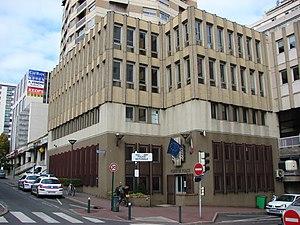
Bureau de Police Nationale situé bd Henri Sellier à Suresnes
Le boulevard Henri-Sellier est une voie de communication située à Suresnes, menant du pont de Suresnes à Saint-Cloud et Rueil-Malmaison. Il suit le tracé de la route départementale D 985.